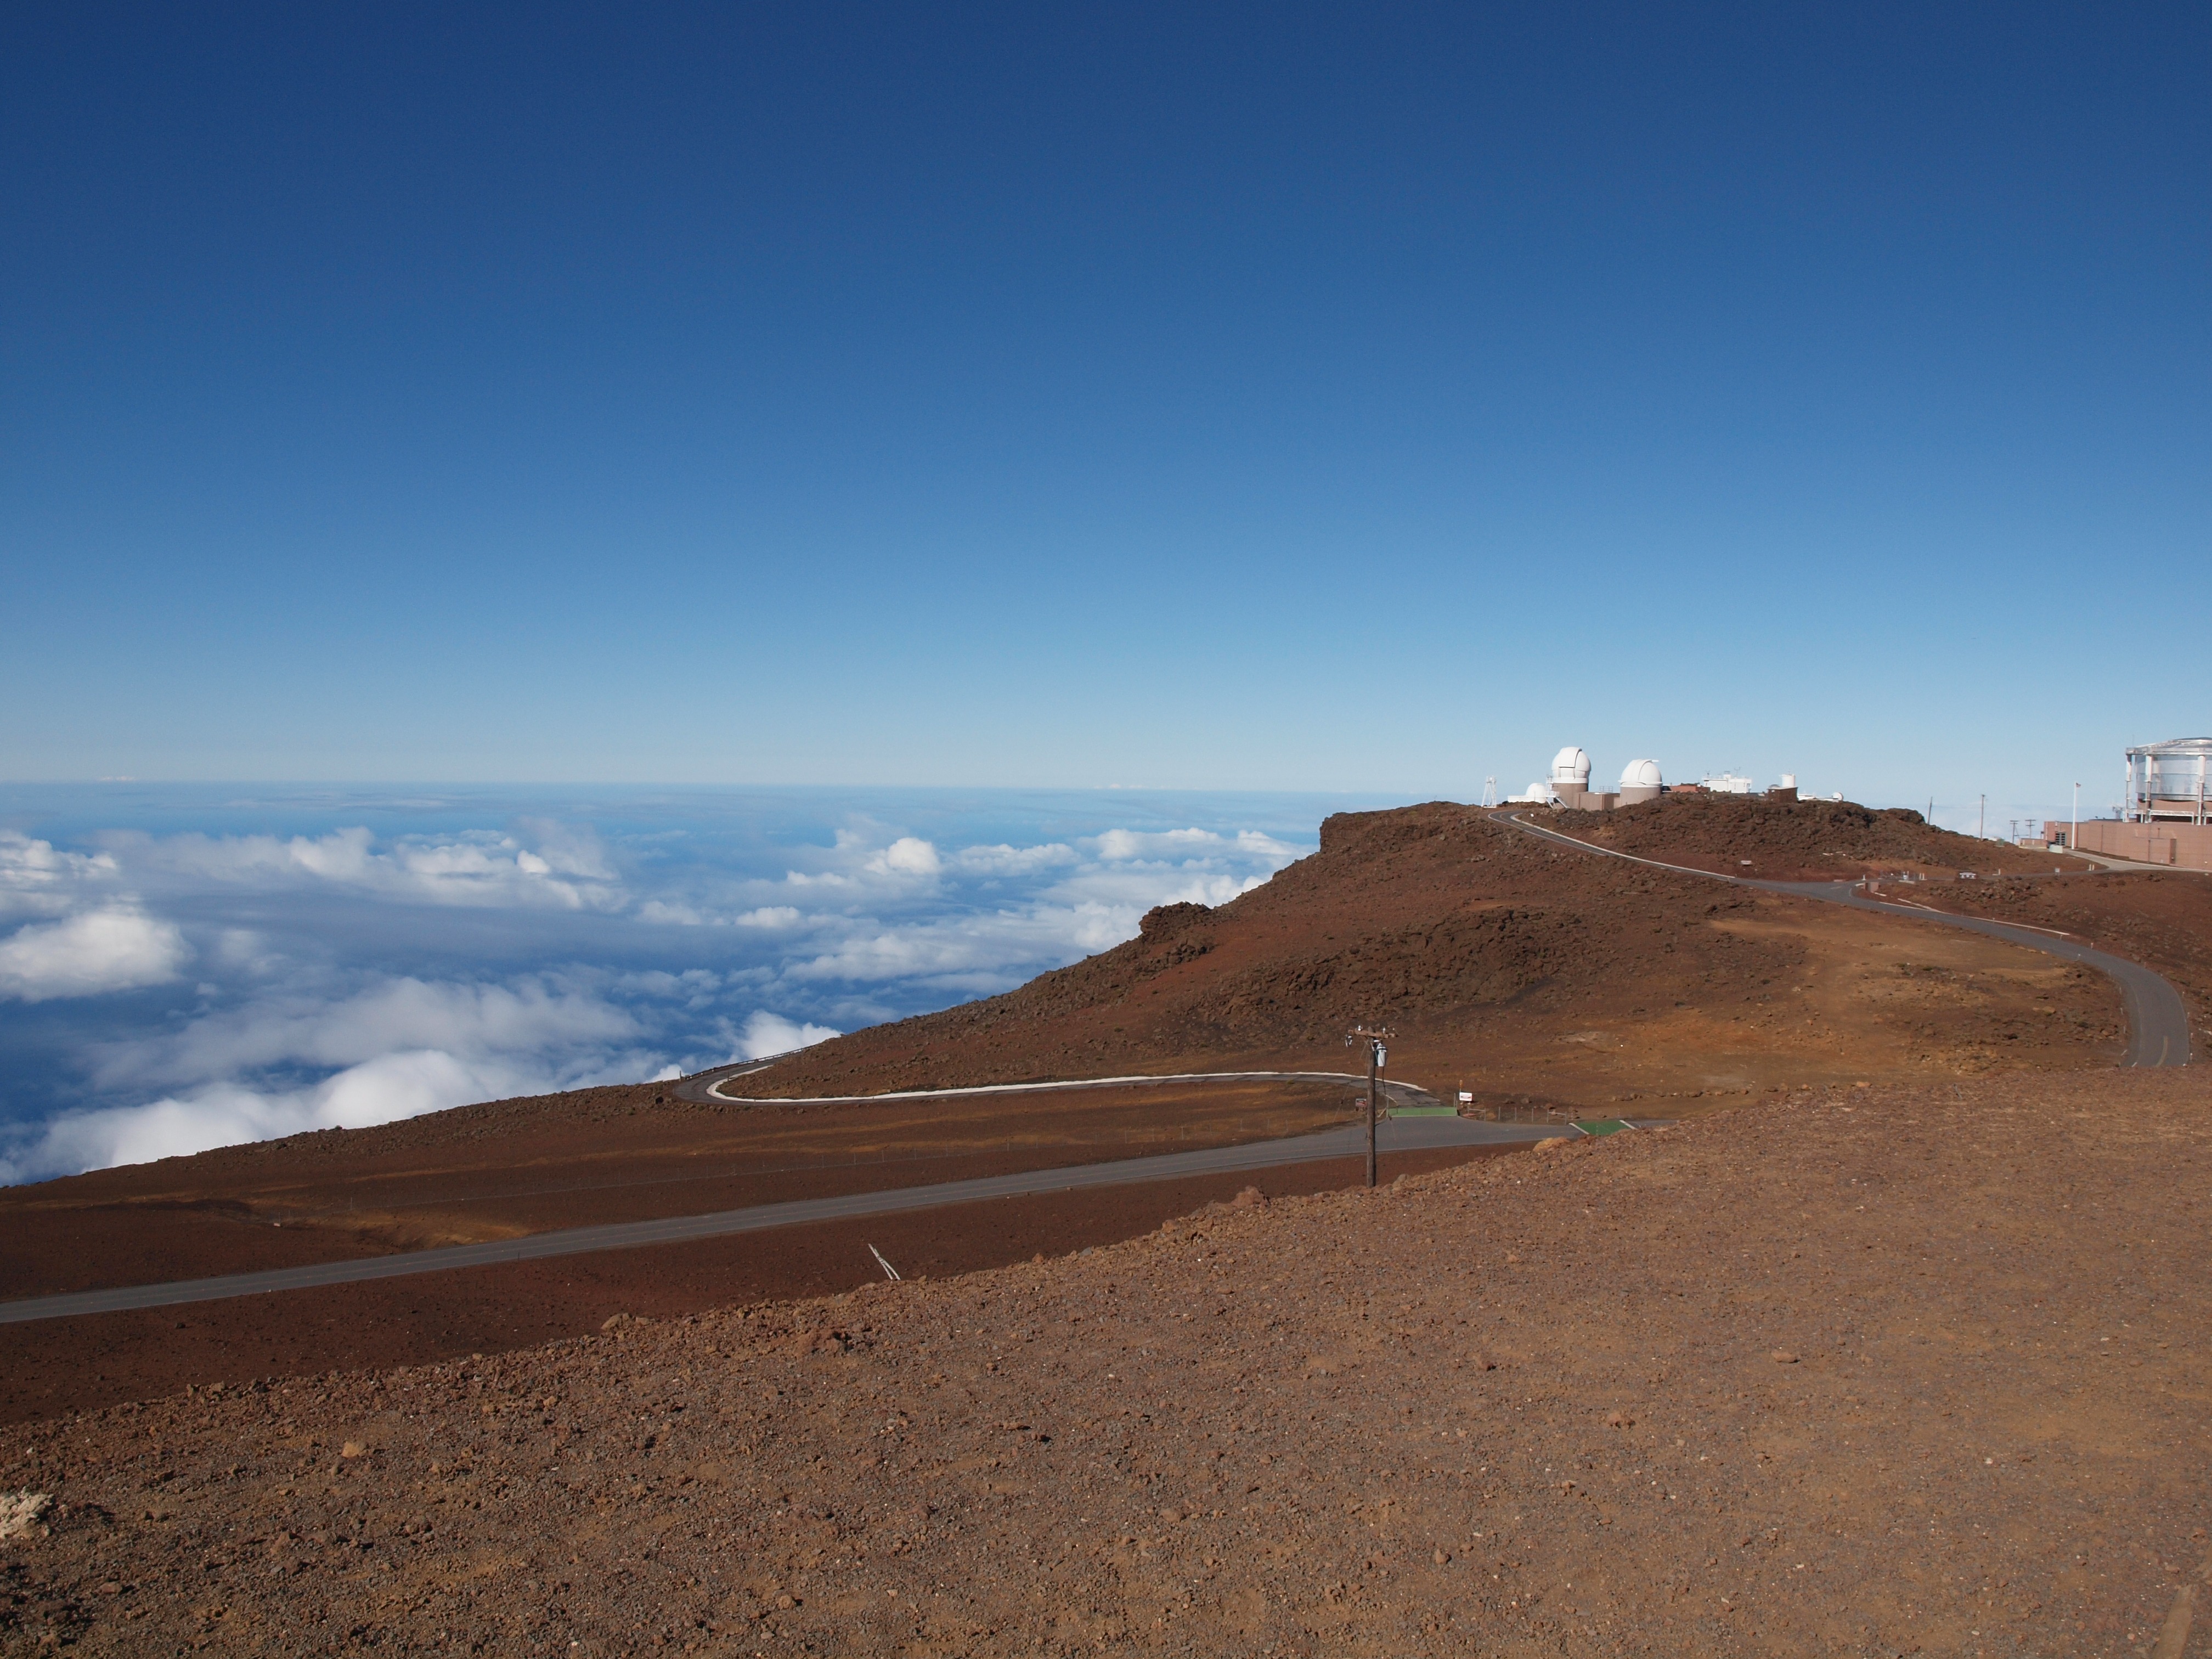
landscape, sea, sand, horizon, mountain, sky, hill, desert, valley, mountain range, volcano, soil, hawaii, ridge, plain, clouds, geology, badlands, plateau, maui, ecosystem, butte, steppe, landform, natural environment, geographical feature, aeolian landform, mountainous landforms